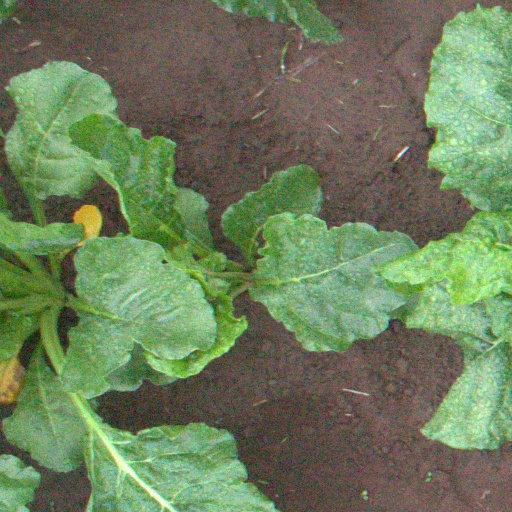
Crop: sugar beet